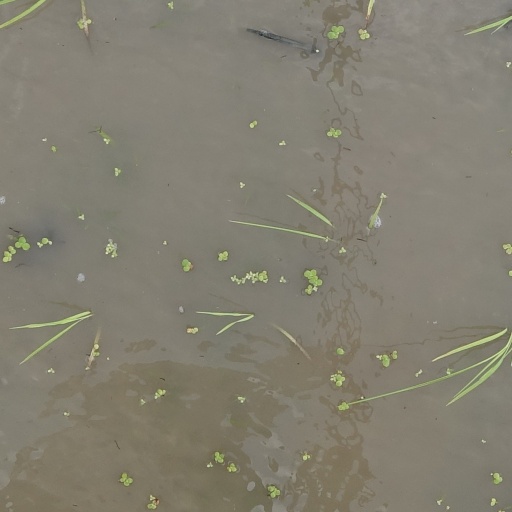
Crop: rice